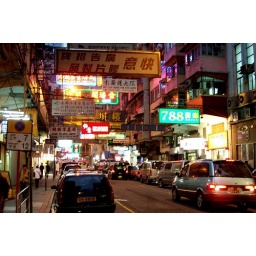
The street on which I once lived in Hong Kong! My apartment building was on the left hand side.